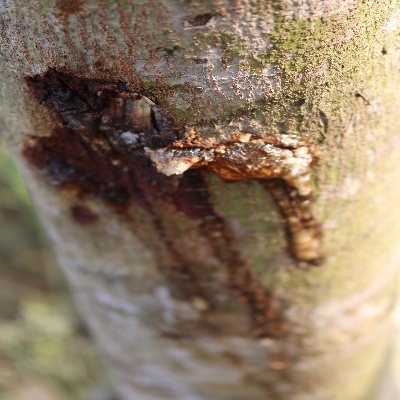
Crop: Cashew
Condition: gumosis